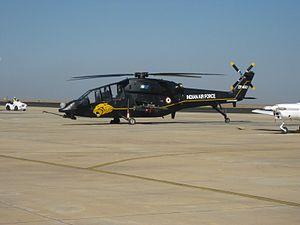
Le HAL Light Combat Helicopter est un hélicoptère d'attaque polyvalent actuellement développé par la société indienne HAL à destination des forces de l'armée de l'air et de l'armée de terre indiennes.
La force aérienne Indienne est la composante aérienne des forces armées indiennes. Fondée en 1932, elle regroupe en 2007 près de 170 000 membres et dispose de 1 300 aéronefs.